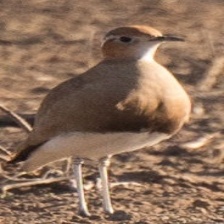
Species: BURCHELLS COURSER
Scientific name: CURSORIUS RUFUS